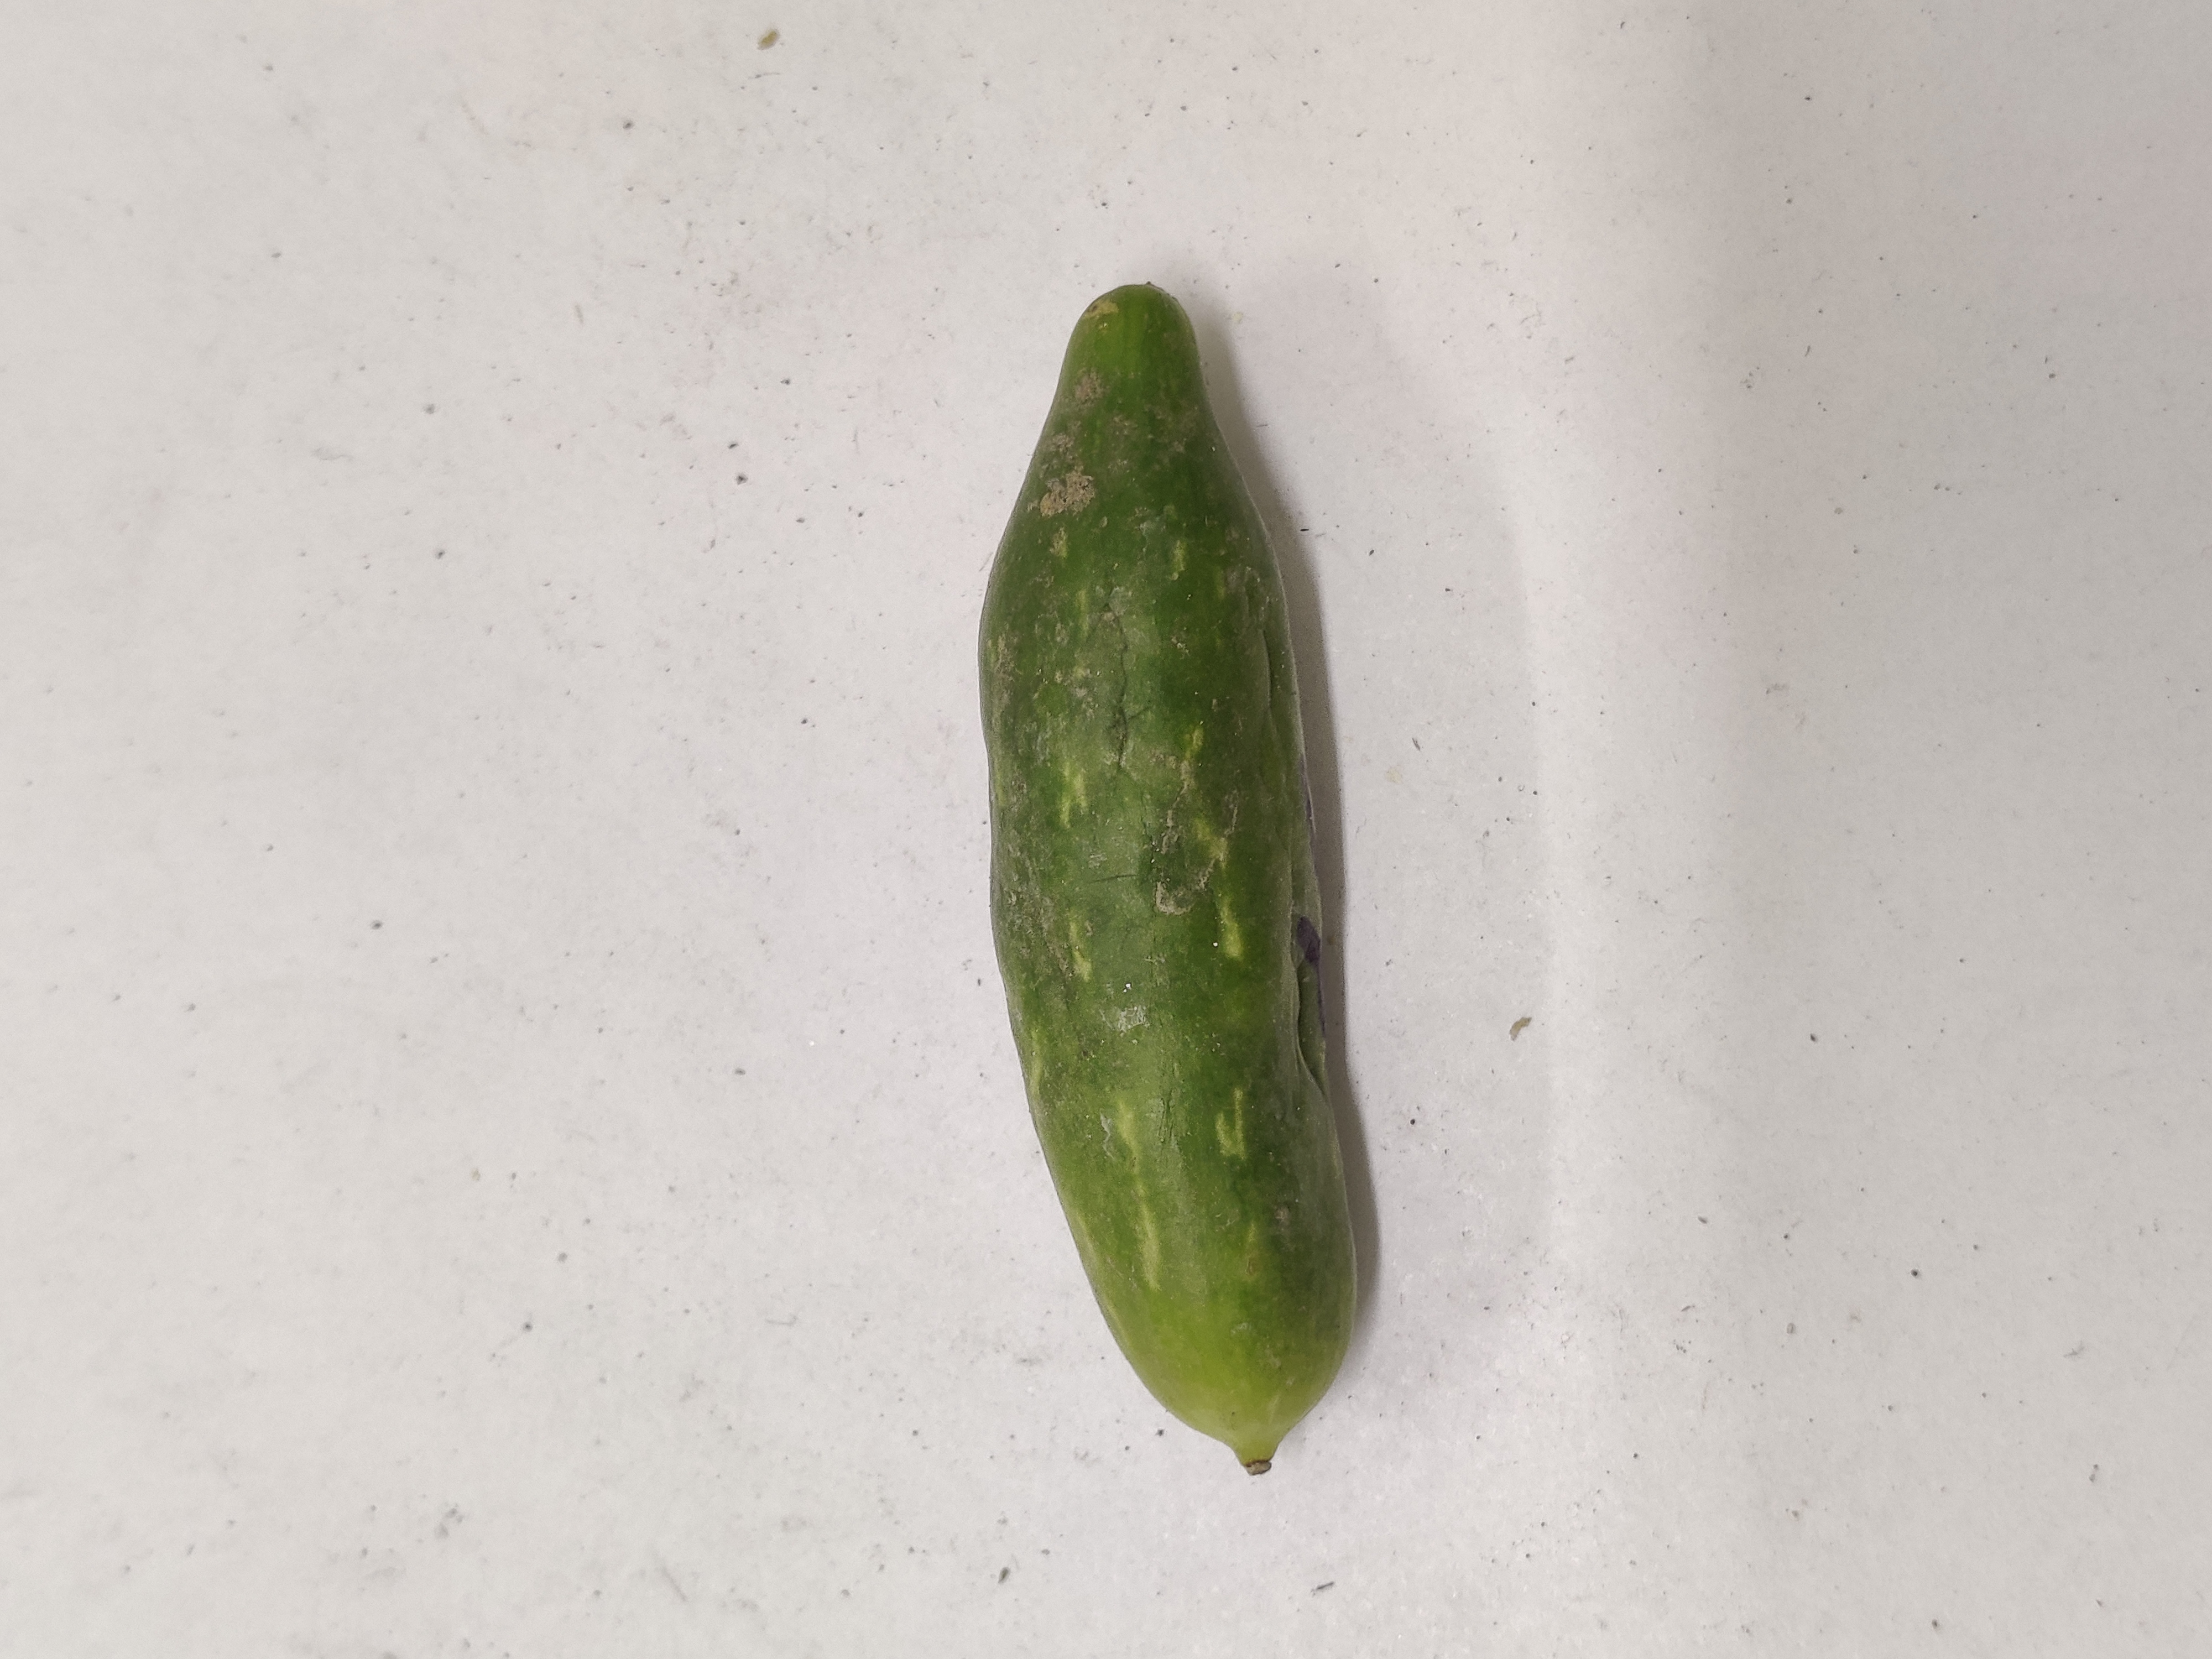
Crop: Ivy Gourd
Condition: Severely Damaged